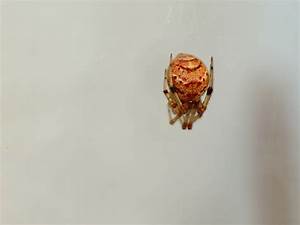
Label: spider